Ismail Sabri Yaakob

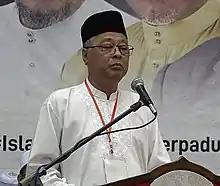
Ismail Sabri delivering a speech in 2019

Ismail Sabri was appointed as the Minister of Rural and Regional Development (2015–2018) after July 2015 cabinet reshuffle.